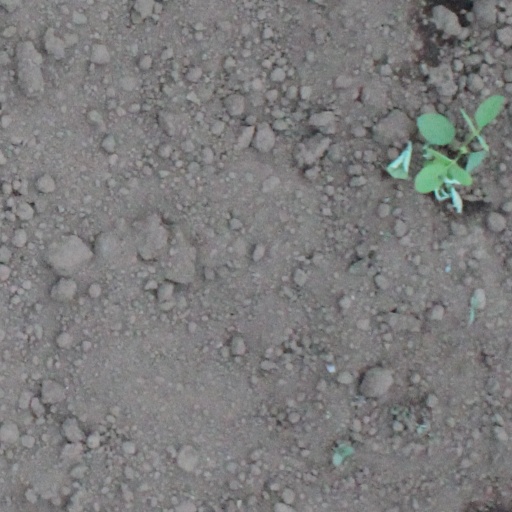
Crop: soybean